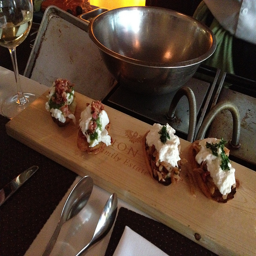
A boar with four food items on top of it.
a couple of food on a big wooden board
Food sitting on a wood board next to a glass of wine.
A bread-based appetizer, with white wine, on a serving board.
Some kind of food is lined up on a cutting board.